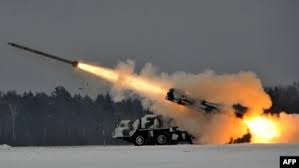
Label: Self Propelled Artillery